Zeal & Ardor

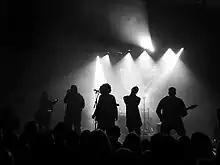
Zeal & Ardor in June 2018.

Gagneux was born in Basel, Switzerland, in 1989 to an African American mother and a Swiss father. Both of Gagneux's parents were musicians, and he learned piano at an early age. Growing up, he frequently listened to grindcore and technical and melodic death metal artists. As a teenager, he was in a Crossover band named Hellalujah. After moving to New York City in 2012, Gagneux started Birdmask, a chamber pop project.